Æthelberht, King of Wessex

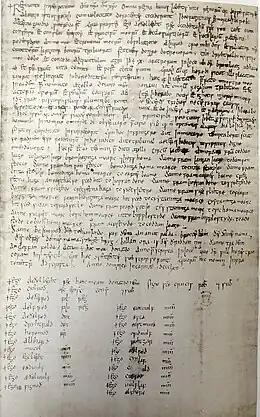
Charter S 331, which survives in its original form, dated 862. King Æthelberht granted land at Bromley in Kent to his minister Dryhtwald.

Æthelwulf confirmed that he intended a permanent division of his kingdom as he recommended that on his death Æthelbald should be king of Wessex and Æthelberht king of Kent. This proposal was carried out when Æthelwulf died in 858. According to the "Anglo-Saxon Chronicle": "And then Æthelwulf's two sons succeeded to the kingdom: Æthelbald to the kingdom of Wessex, and Æthelberht to the kingdom of the inhabitants of Kent and to the kingdom of Essex and to Surrey and to the kingdom of Sussex". Æthelbald was later condemned by Alfred the Great's biographer, Asser, both for his rebellion against his father and because he married his father's widow, but he appears to have been on good terms with Æthelberht. In 858 Æthelbald issued a charter (S 1274) relating to land in Surrey, and thus in his brother's territory, and a charter he issued in 860 (S 326) was witnessed by Æthelberht and Judith.